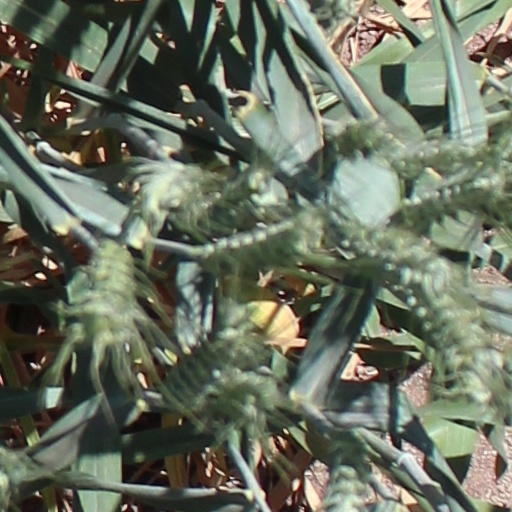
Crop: wheat